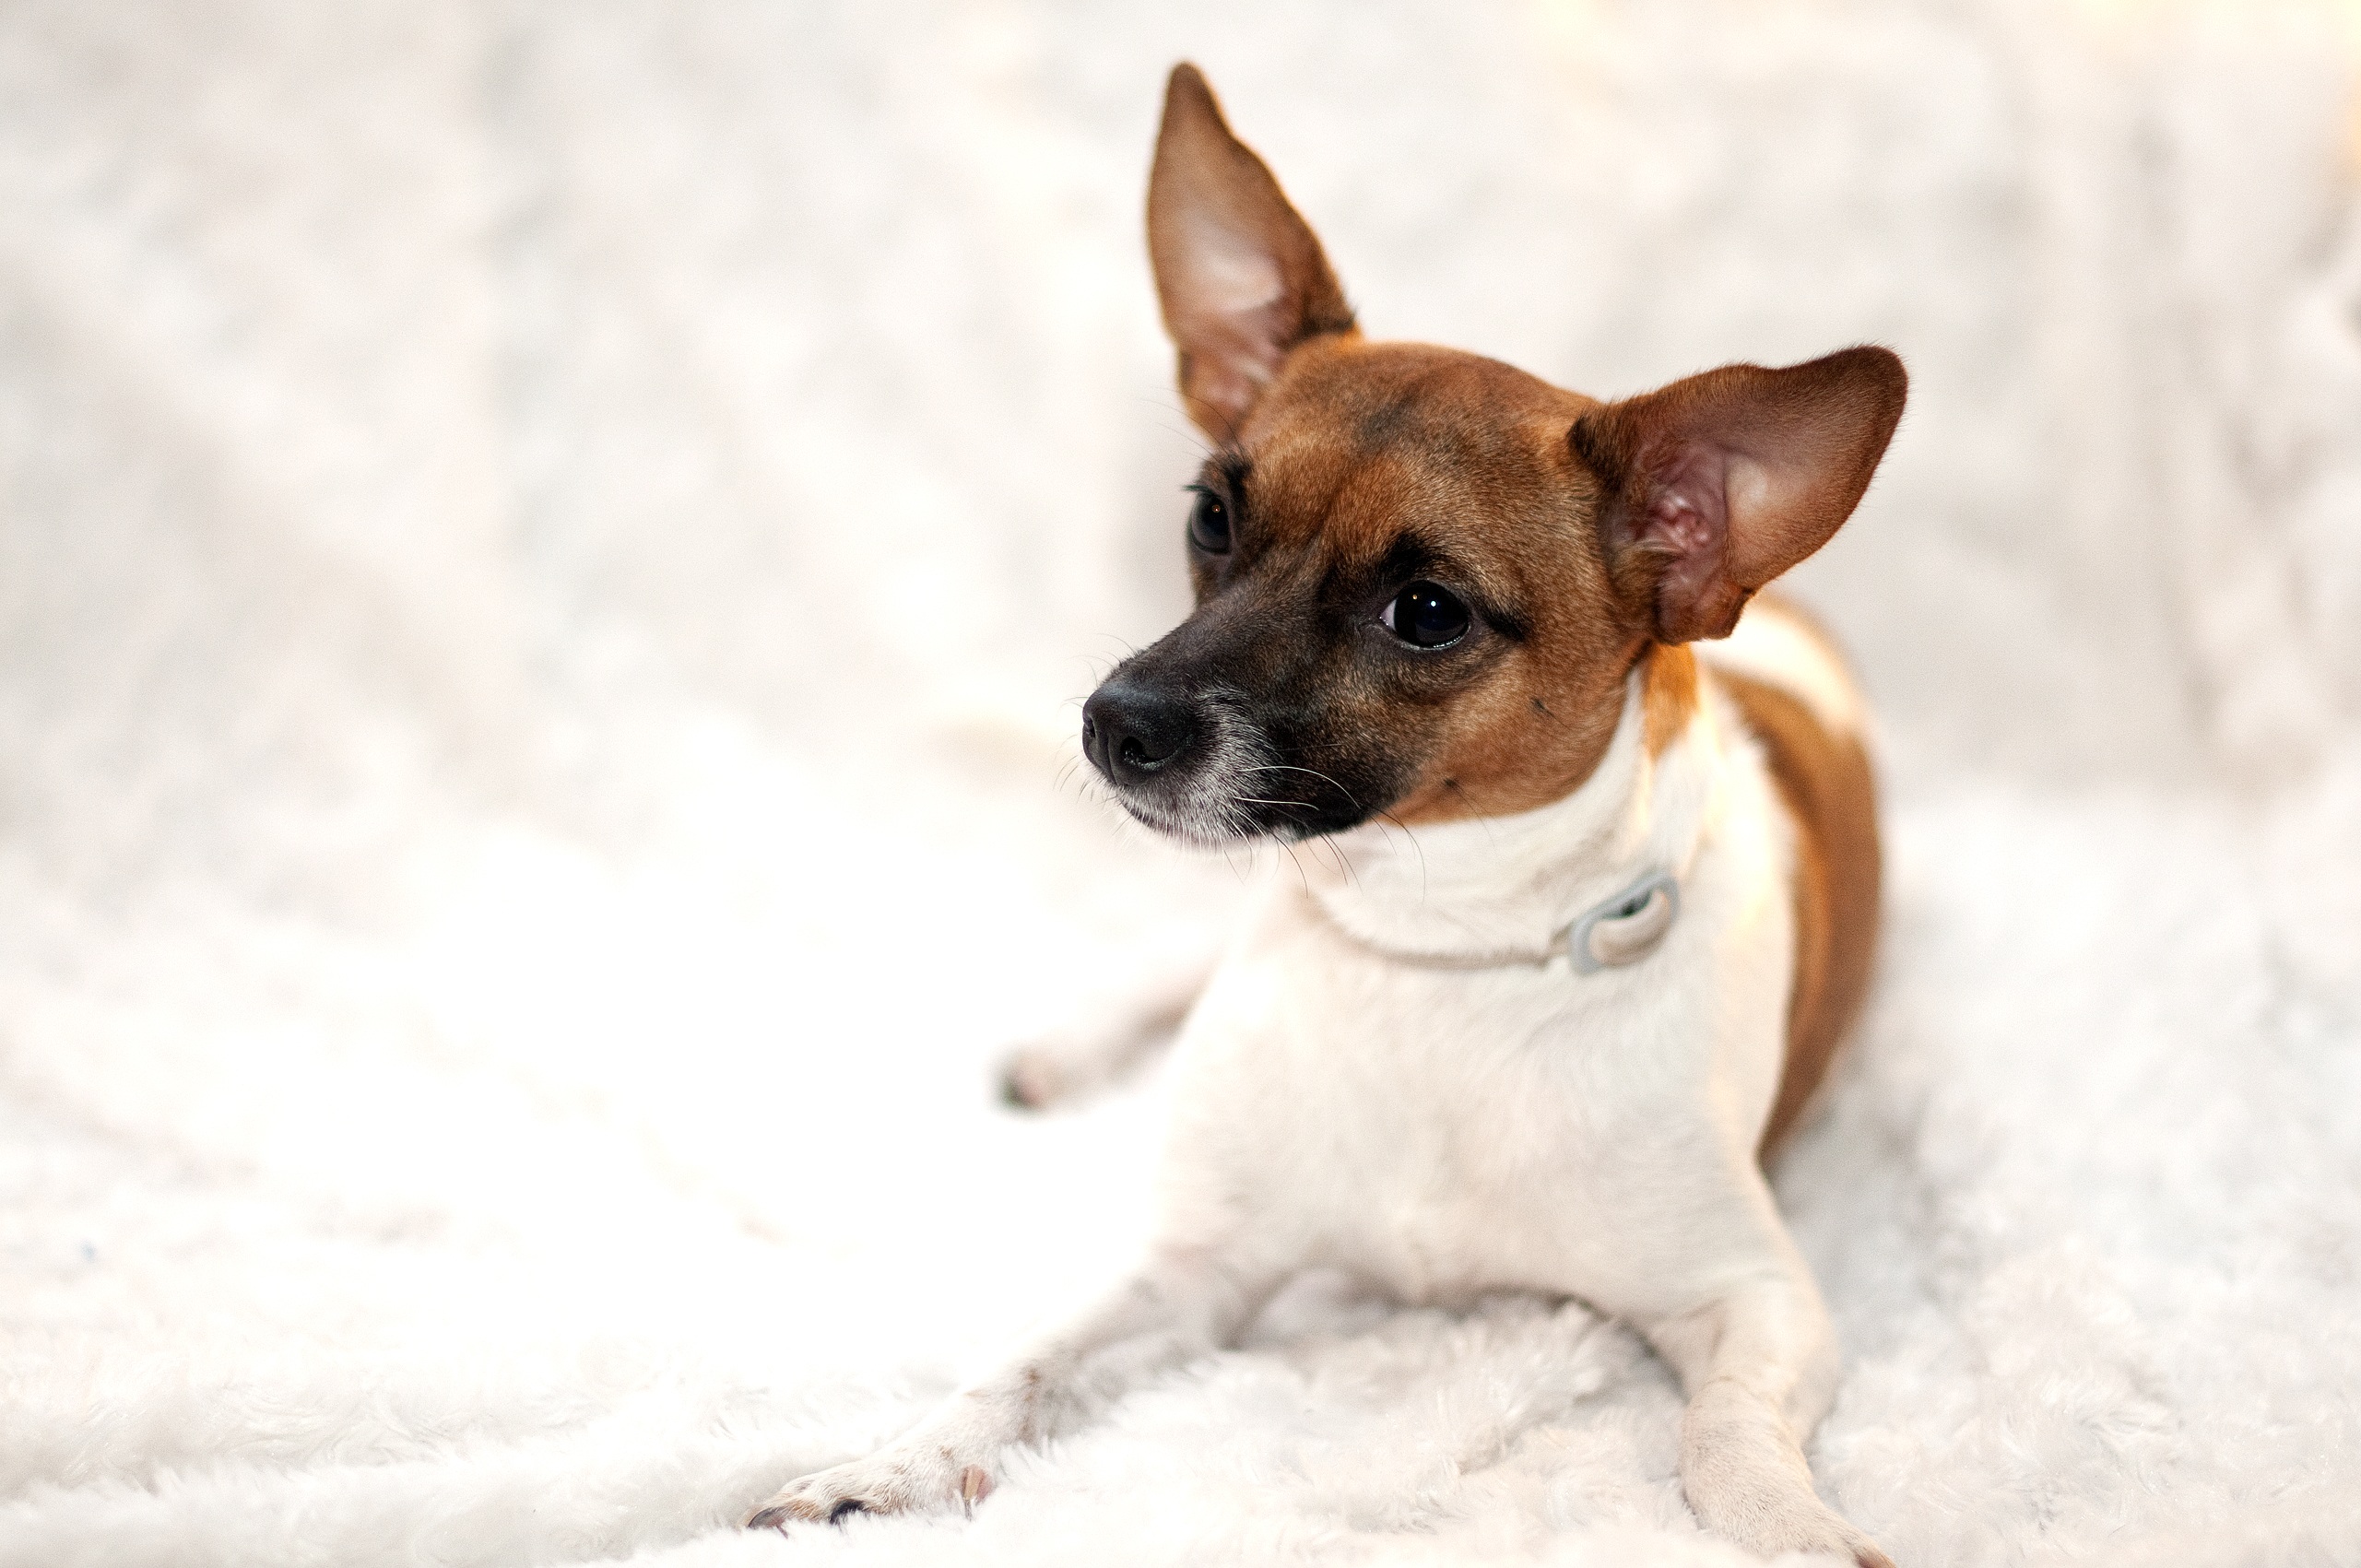
nature, puppy, dog, animal, cute, canine, female, pet, portrait, young, mammal, friend, happy, little, vertebrate, chihuahua, domestic, adorable, dog breed, terrier, doggy, happy dog, cute puppy, dog like mammal, toy fox terrier